History of money circulation in Azerbaijan

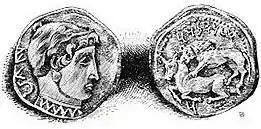
Coins minted on behalf of Alexander the Great

As a result of archaeological investigations, the analysis of numismatic materials reveals that money circulation in the territory of Azerbaijan existed in the 7th-6th centuries BC. According to Yevgeni Pakhomov, monetary circulation in Albania appeared in the beginning of the 3rd century BC. The money here was silver drachma and tetradrachma on behalf of Alexander the Great, minted in Syria, Mesopotamia and Asia. At the end of the 3rd century BC - early in the 2nd century BC, due to the development of monetary relations in Albania, demand for coins increased and domestic mints began to function. Silver coins similar to Alexander the Great coins were minted here. The portrait of Alexander the Great was described on the surface of the coin and on the back side there was a description of Zeus. In the subsequent periods, Selevki, Frakia, Vflnia, Pontus, Bactrian, and Athenian coins were used in Albania's monetary circulation.